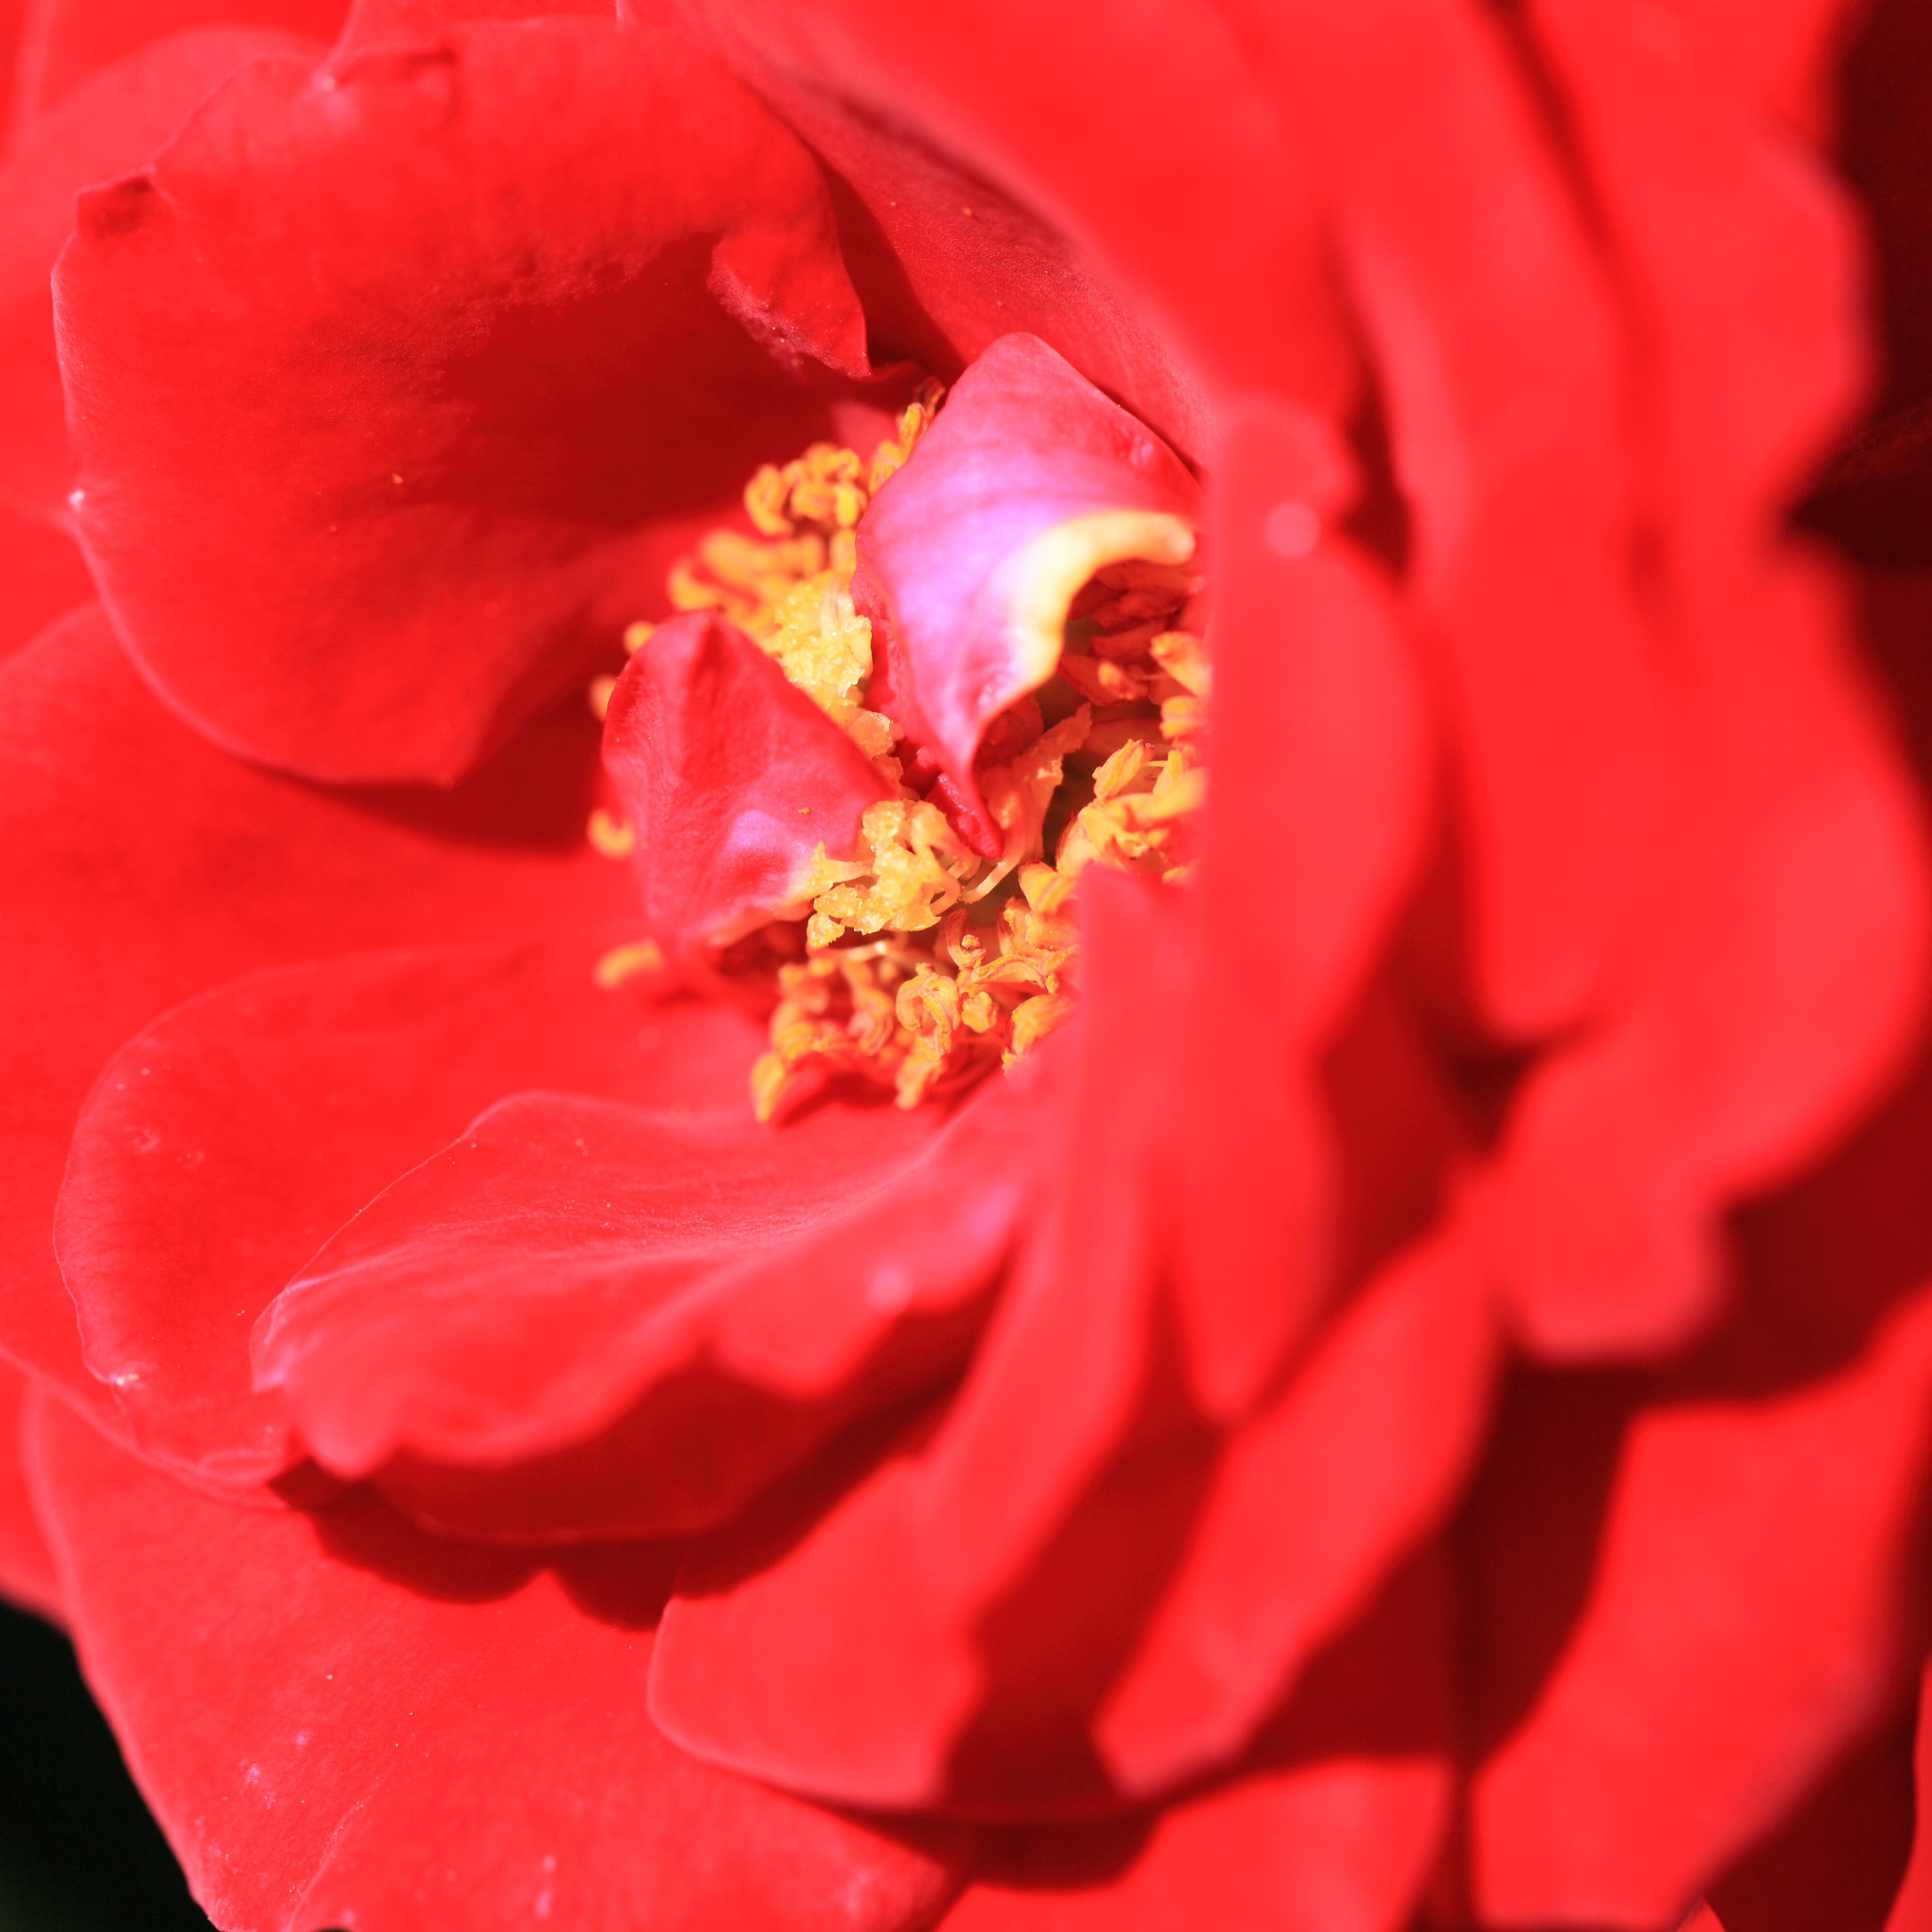
plant, flower, petal, rose, high, red, pink, flora, cool image, rosa, 5d, hires, markii, hi, res, resolution, peony, macro photography, flowering plant, garden roses, land plant